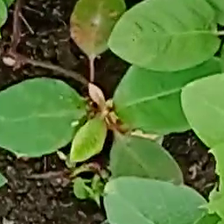
Weed species: Moti_dudhi(Euphorbia_geneculata_L)